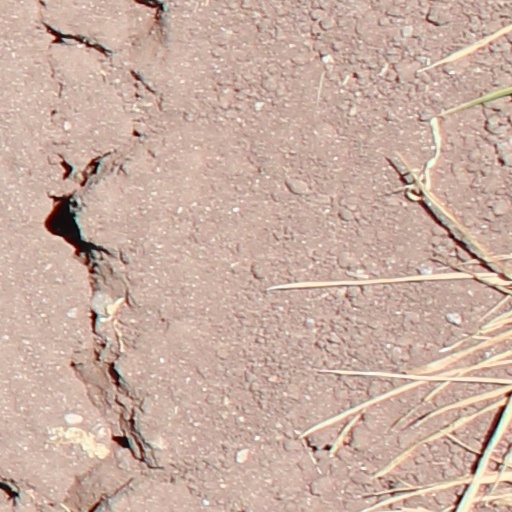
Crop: wheat